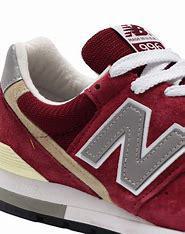
Brand: New
Model: Balance New Balance 996